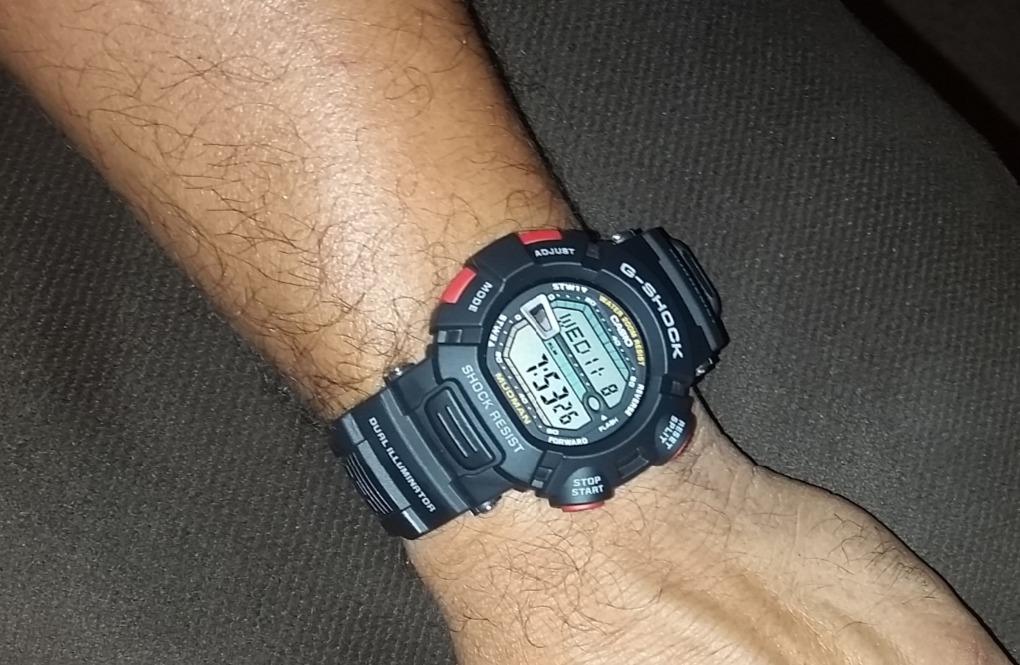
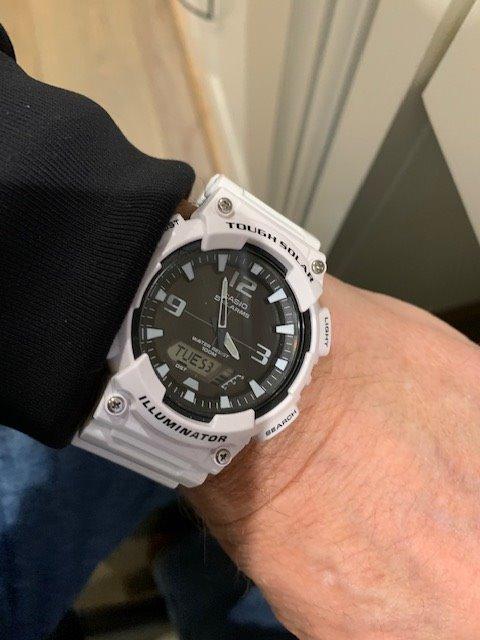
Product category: accessories_watch
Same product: no